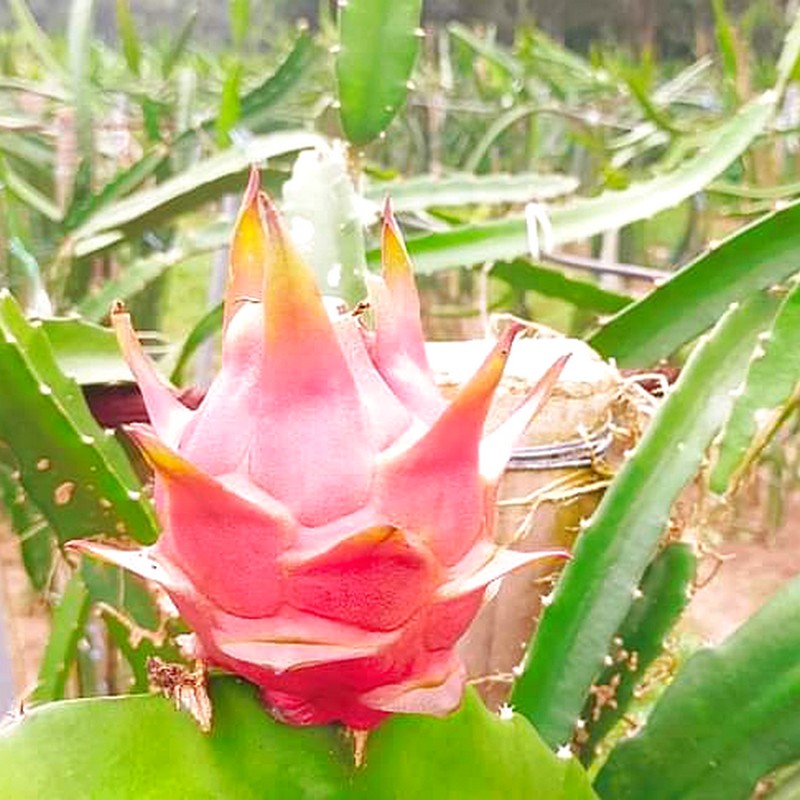
Label: Mature Dragon Fruit